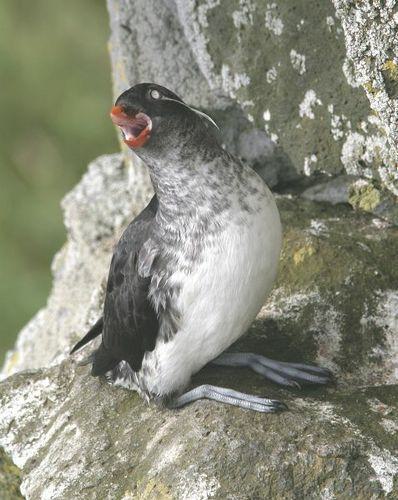
A photo of a parakeet auklet